Maghella

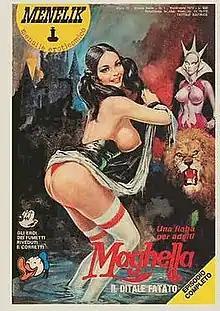
Menelik the first comic book published bearing character Maghella in 1974.

Maghella is an Italian comic book erotic character. A young witch with magic powers, she was created by Dino Leonetti with text by Furio Arrasich.